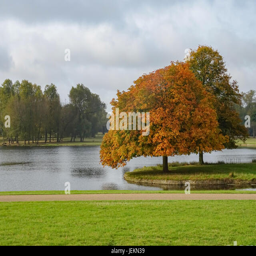
trees next to the lake